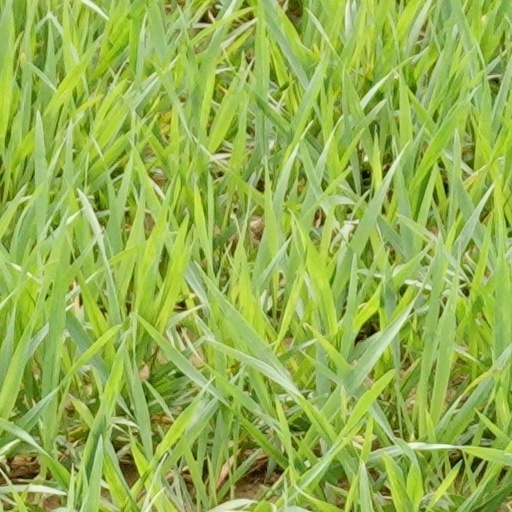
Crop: wheat